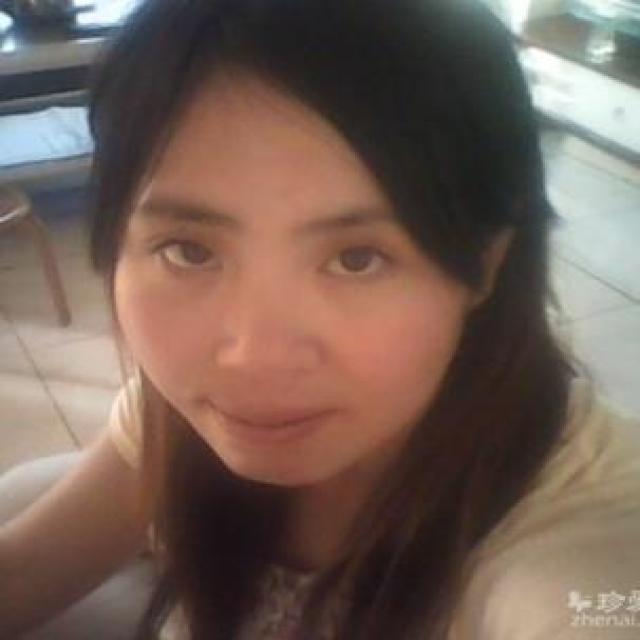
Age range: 21-44